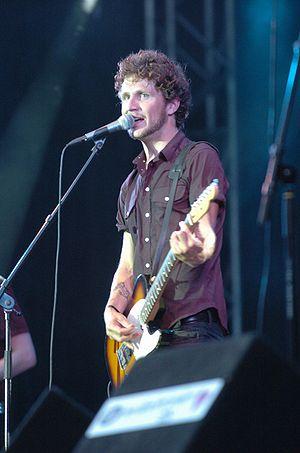
Anders Wendin est un musicien suédois, connu pour son projet solo Moneybrother.